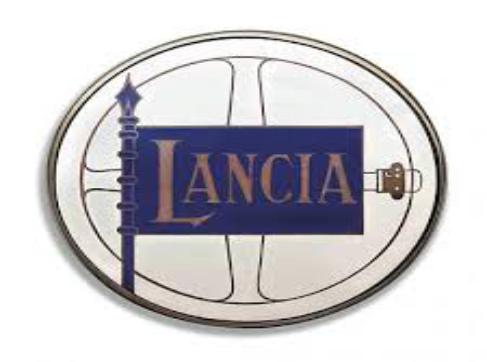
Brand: Lancia
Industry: Transportation